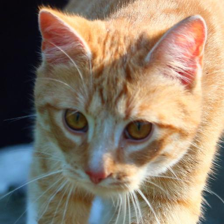
Label: animals